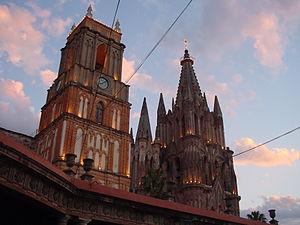
San Miguel de Allende est une ville du Mexique, située dans l'État de Guanajuato. En 2008, elle a été classée au patrimoine mondial de l'humanité de l'UNESCO.